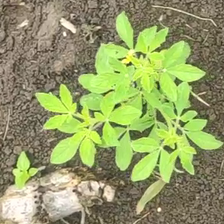
Weed species: Sicklepod_(Senna obtusifolia)